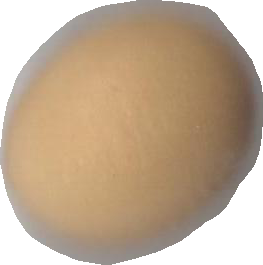
Variety: Dega